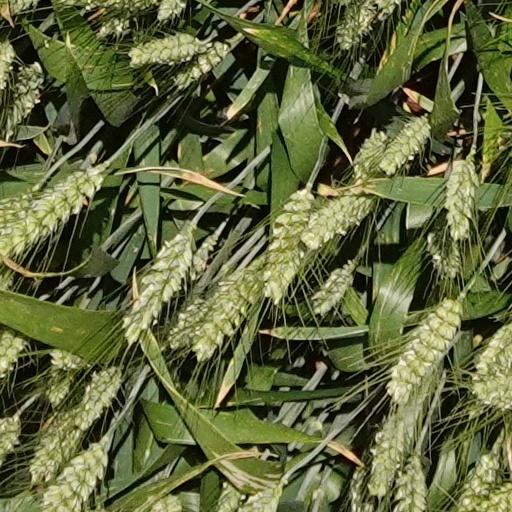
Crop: wheat